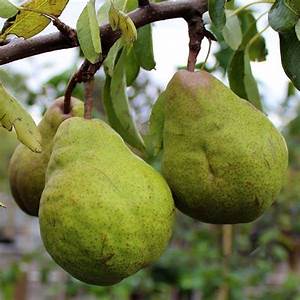
Label: pear